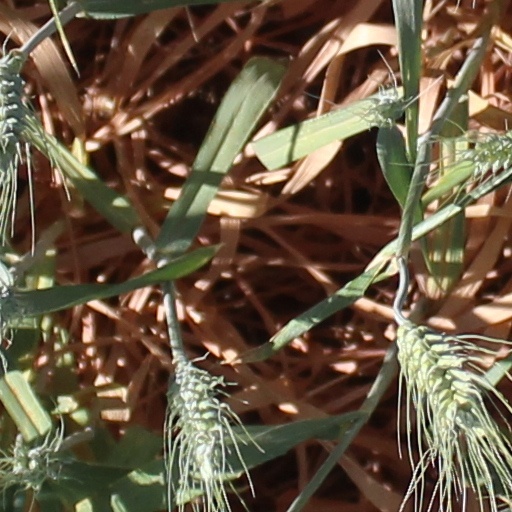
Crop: wheat